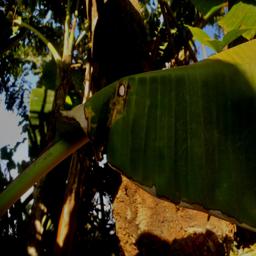
Label: MALBHOG LEAF